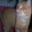
Label: cat